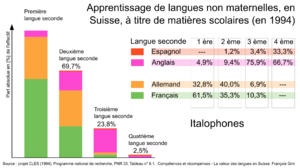
Apprentissage de langues non maternelles, en Suisse, à titre de matières scolaires (en 1994). Pour les italophones. Graphique réalisé sur la base du tableau n° 6.1, p. 107 du livre Compétences et récompenses - La valeur des langues en Suisse de François Grin, Éditions universitaires Fribourg, Suisse, 1999 (ISBN 2-8271-0843-7)
La question des langues en Suisse est une composante culturelle et politique centrale de la Suisse. L'allemand, le français, l'italien et le romanche sont les quatre langues nationales de la Suisse ; les trois premières étant en usage officiel pour les rapports à la Confédération. Les cantons déterminent leurs langues officielles en veillant à la répartition territoriale traditionnelle des langues et en prenant en considération les minorités linguistiques autochtones.